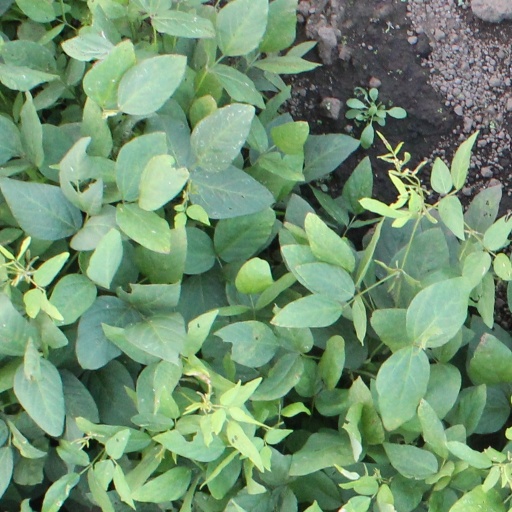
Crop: soybean